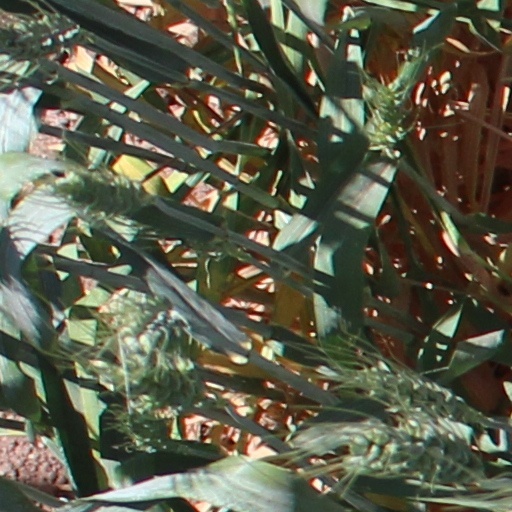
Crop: wheat